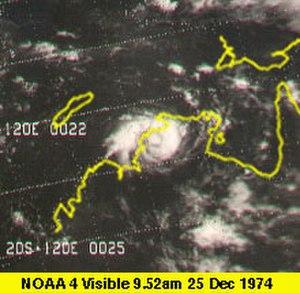
Le cyclone Tracy fut un cyclone tropical qui dévasta la ville de Darwin, Territoire du Nord d'Australie, du 24 au 25 décembre 1974. Il est encore considéré en 2008 comme le cyclone le plus compact avec les vents de force d'ouragan ne se retrouvant qu'à l'intérieur de 48 km du centre. La tempête tropical Marco de la saison cyclonique 2008 dans l'océan Atlantique nord a cependant brisé son record pour le plus petit diamètre où les vents atteignent la force de tempête tropicale.